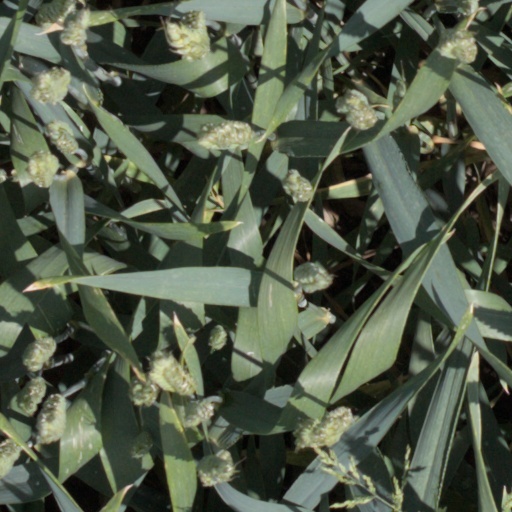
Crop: wheat